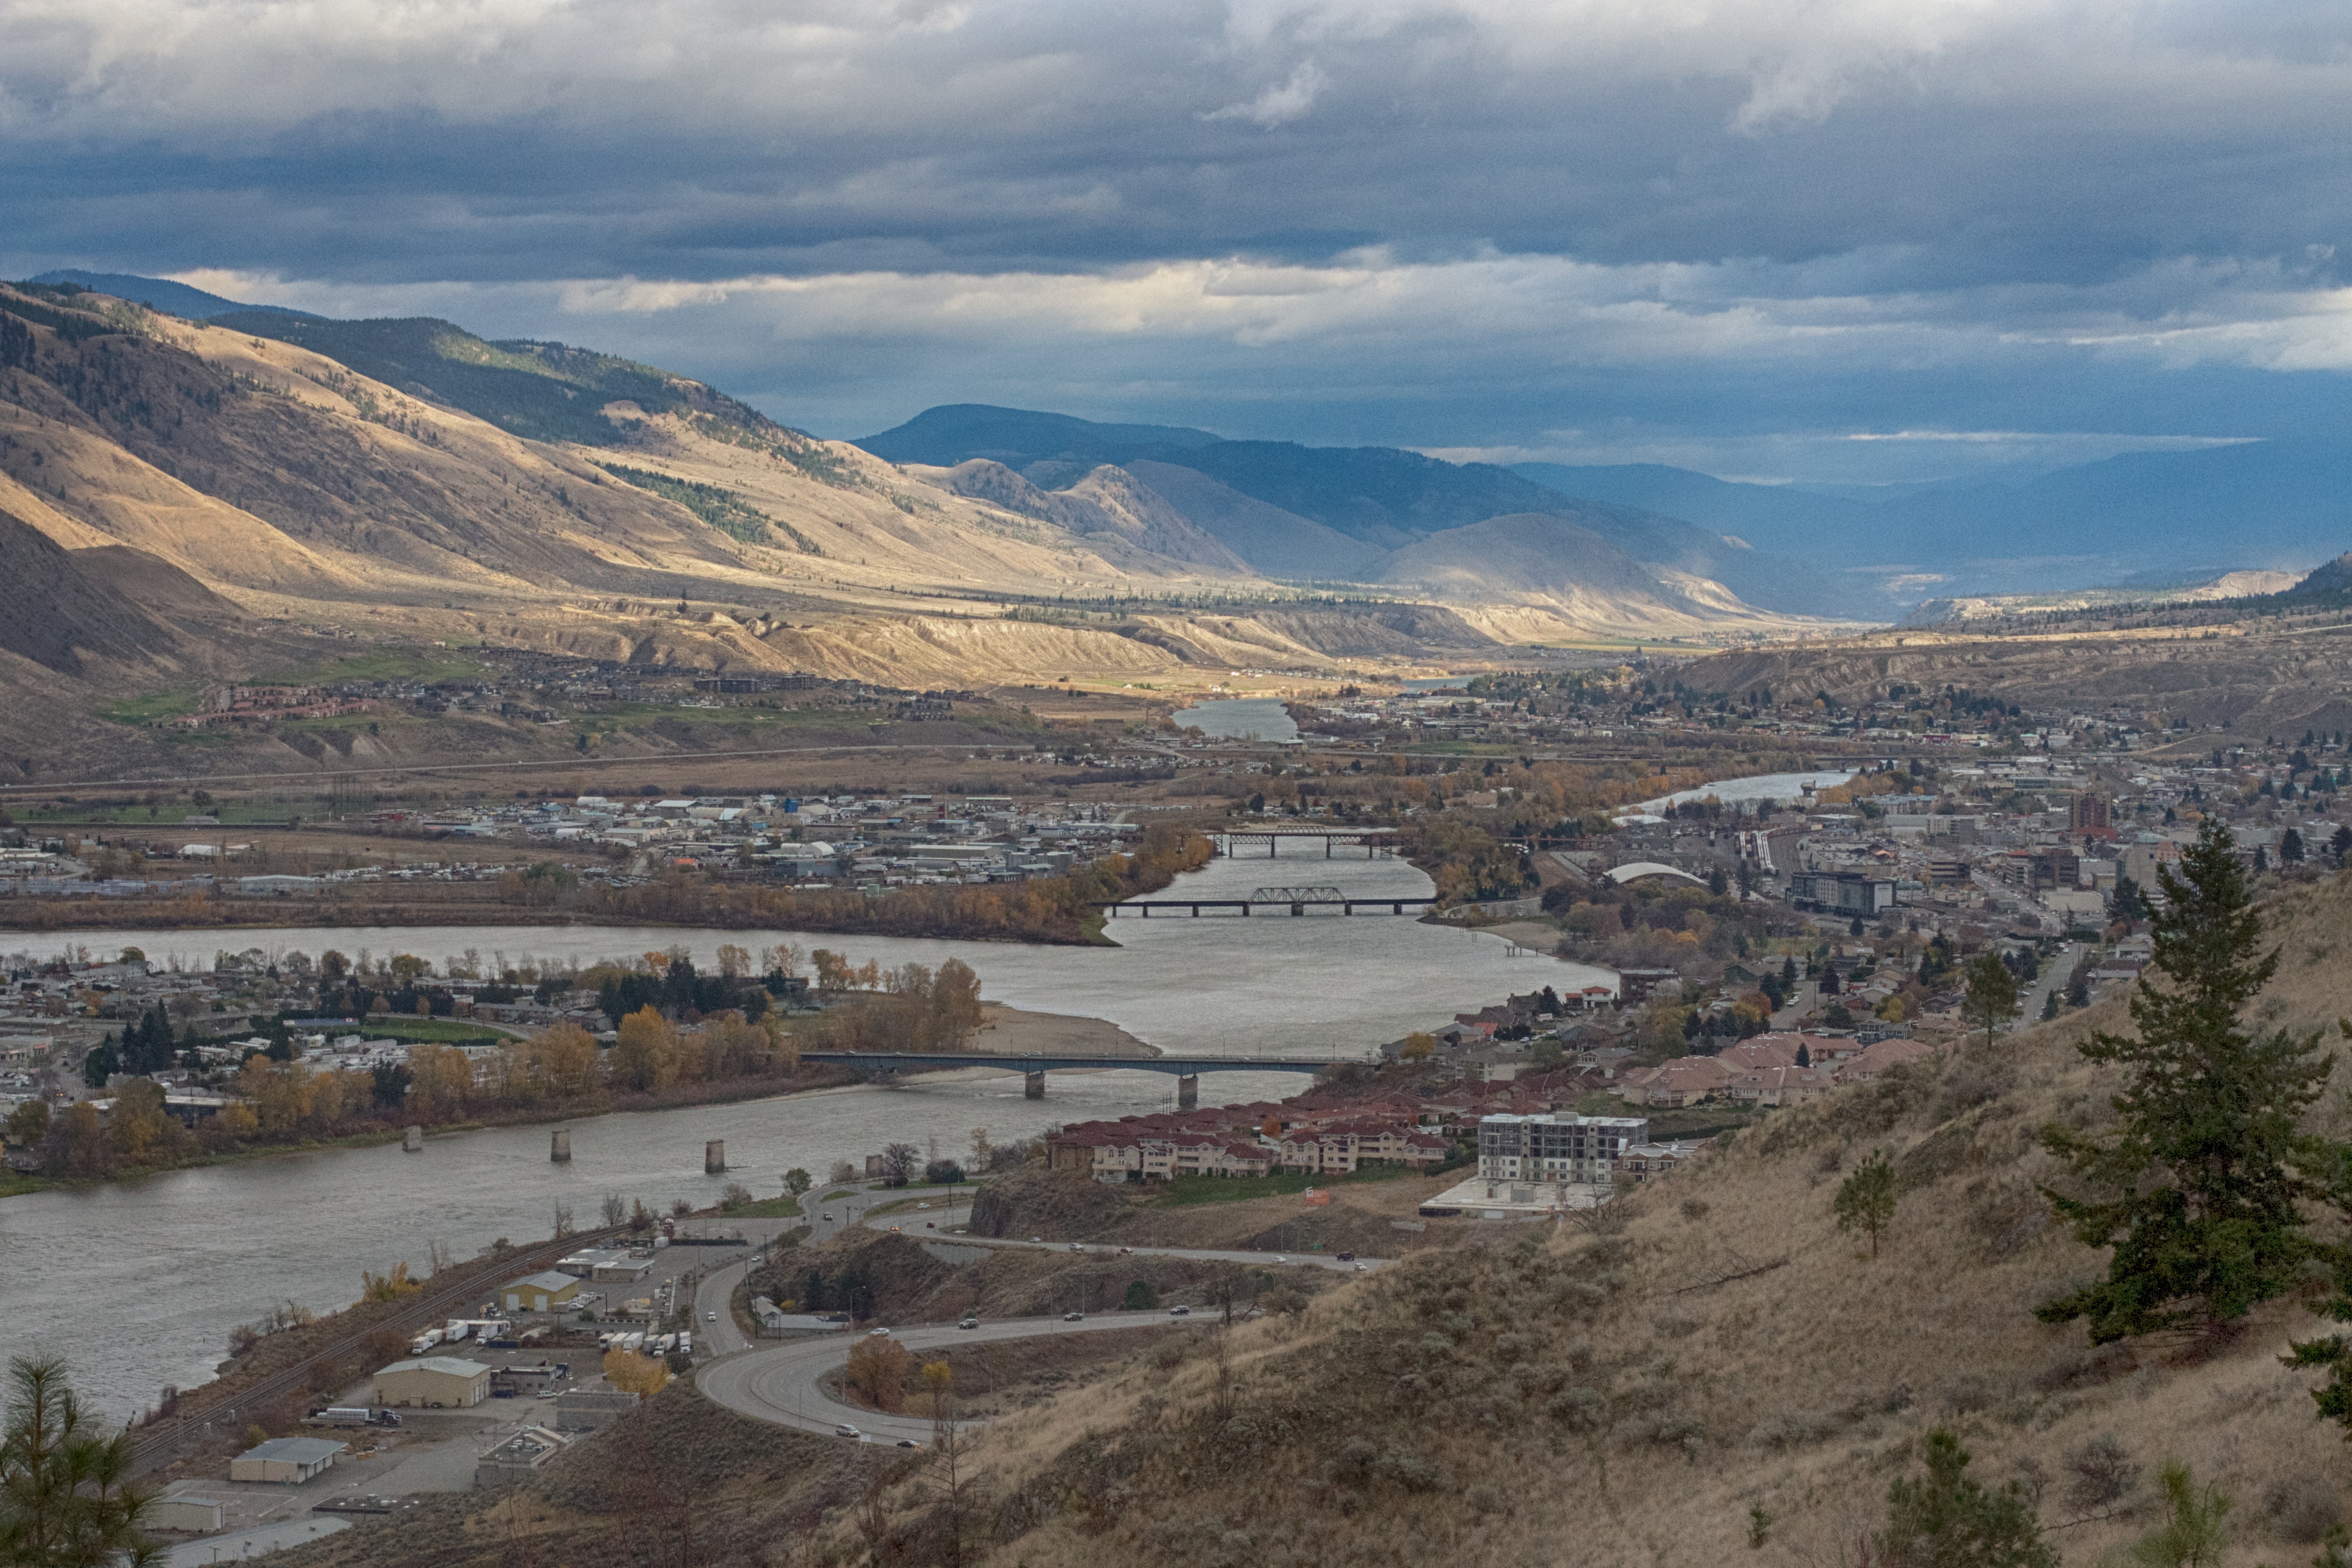
landscape, mountain, snow, hill, river, valley, mountain range, panorama, reservoir, hdr, plateau, 2014365, aerial photography, mountainous landforms